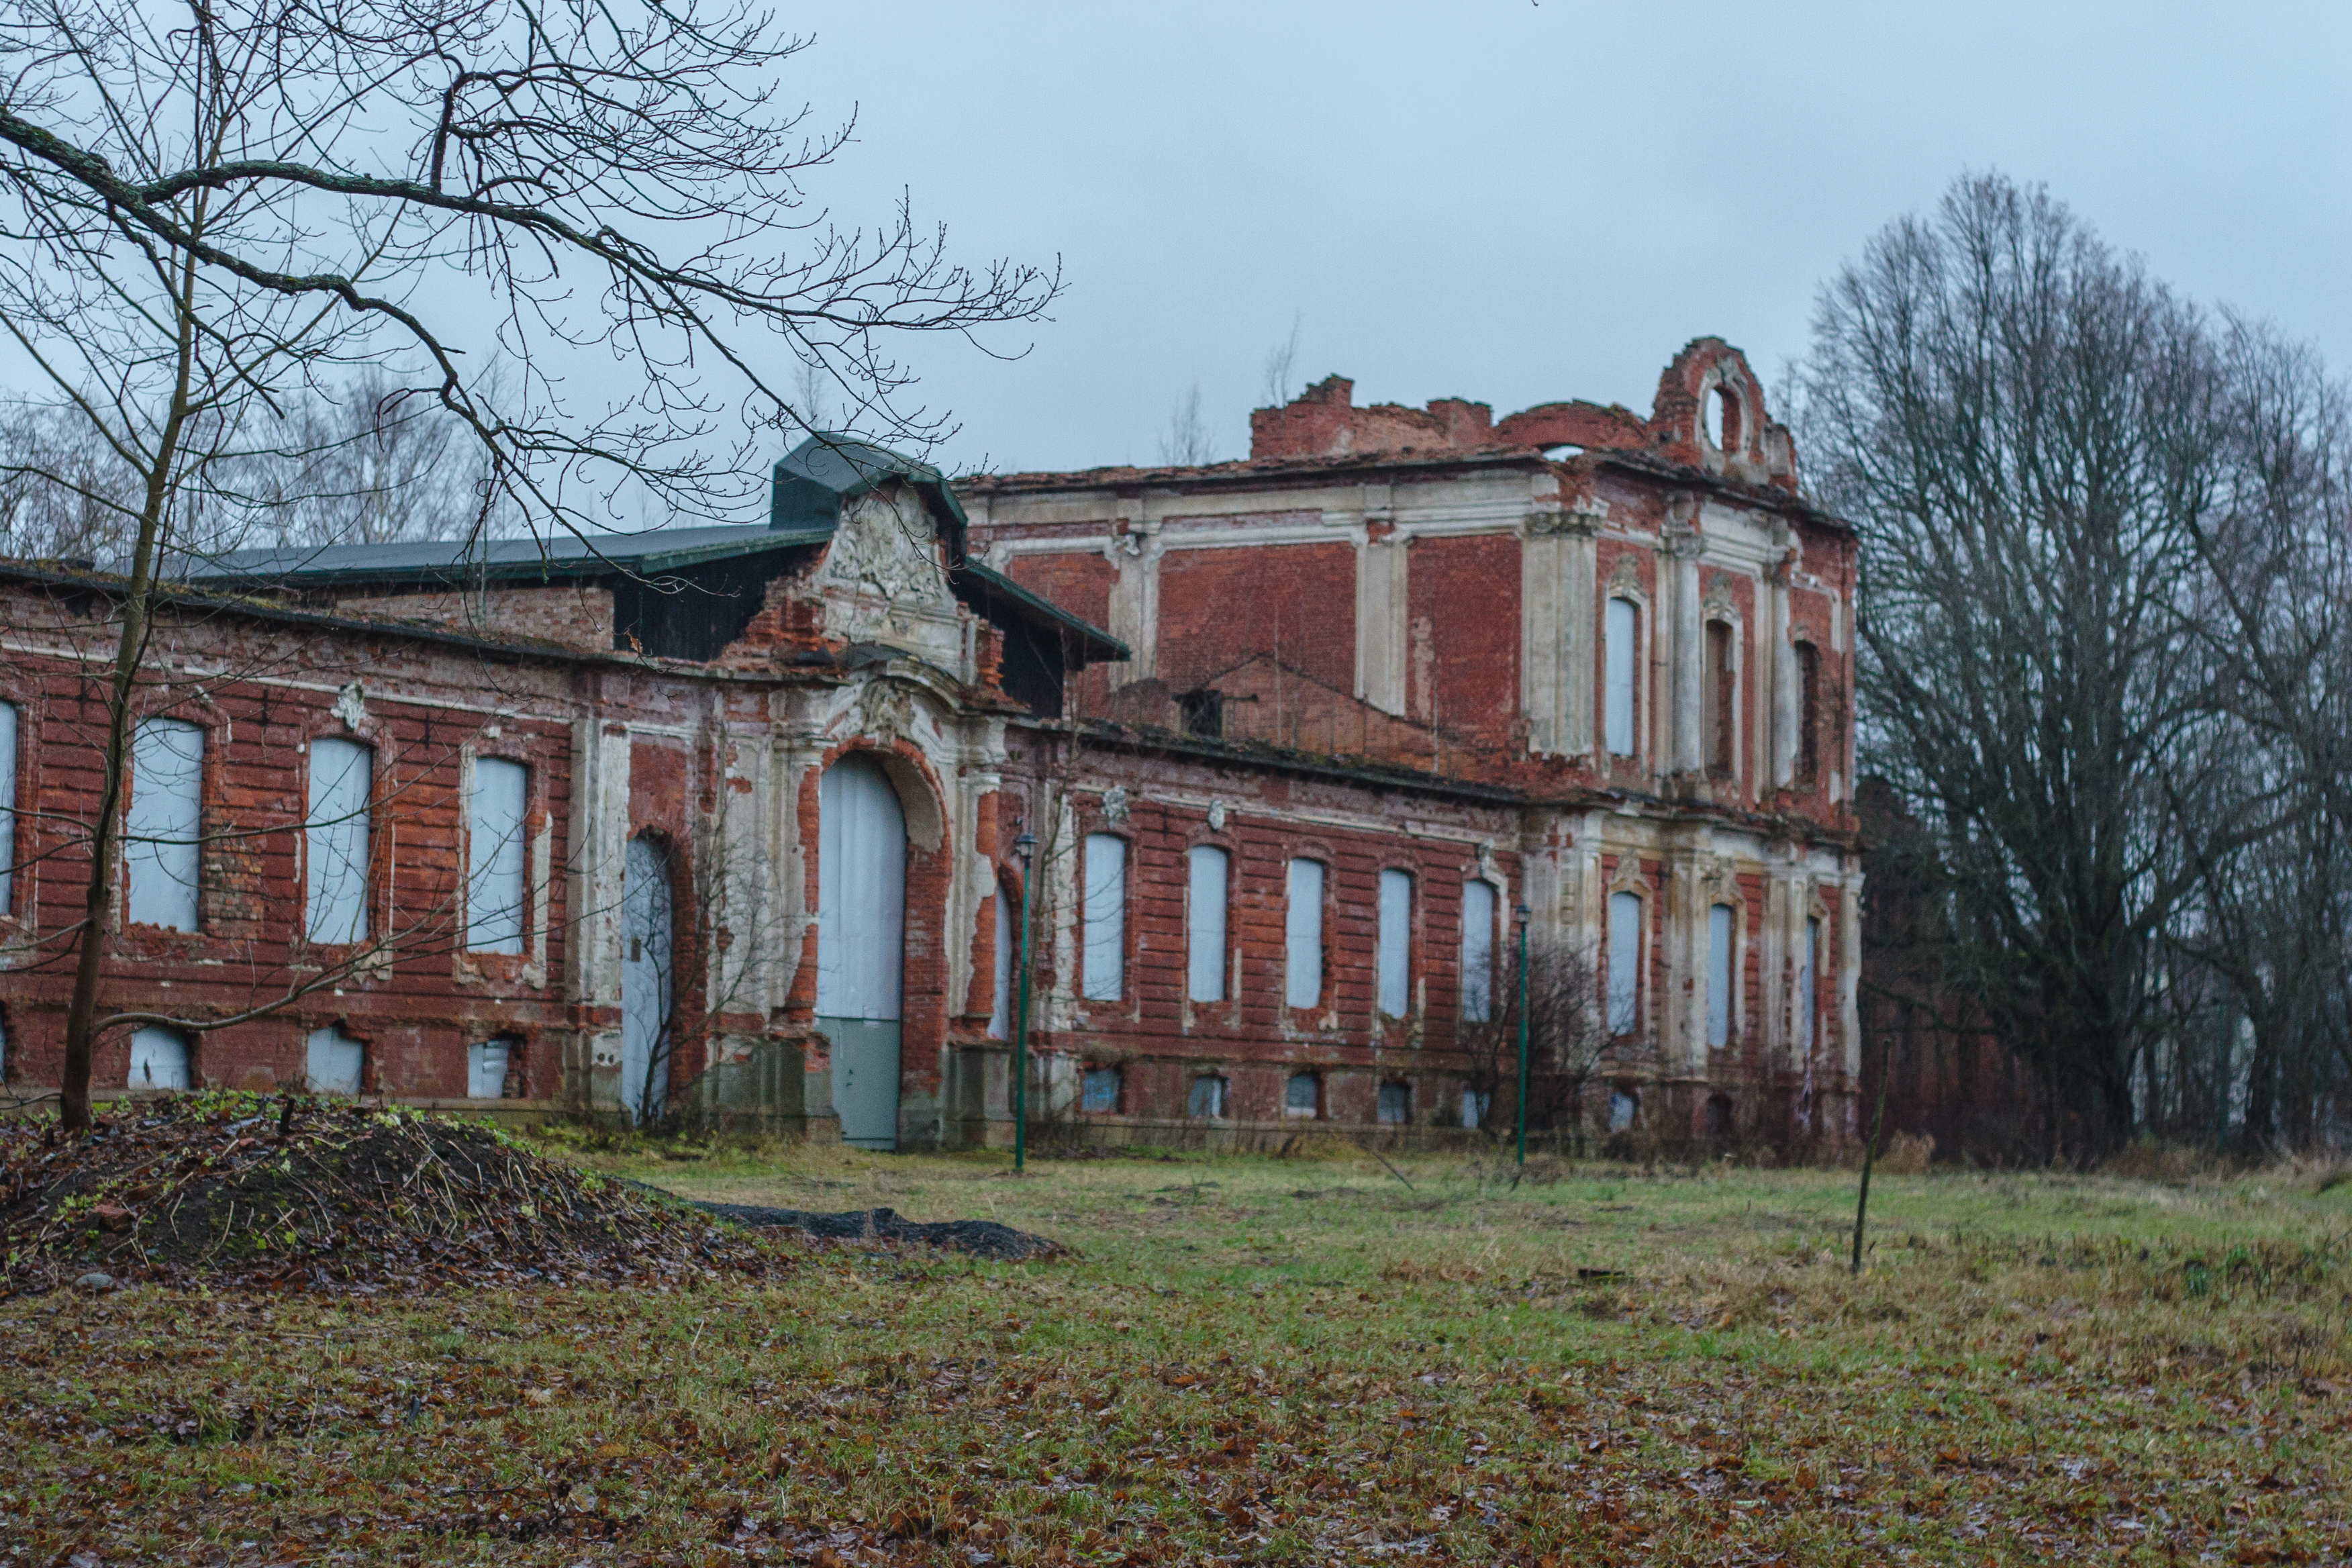
image, estate, building, property, manor house, house, mansion, architecture, chateau, palace, rural area, stately home, tree, almshouse, historic house, home, ruins, facade, brick, villa